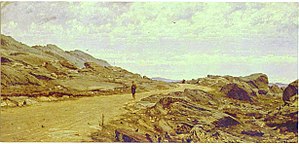
Johan Krouthén / Galleri
Johan Fredrik Krouthén var en svensk landskabsmaler.